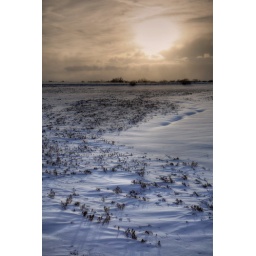
The &amp;quot;lake&amp;quot;at Timnath boat club. During the summer, water would be in the foreground here.